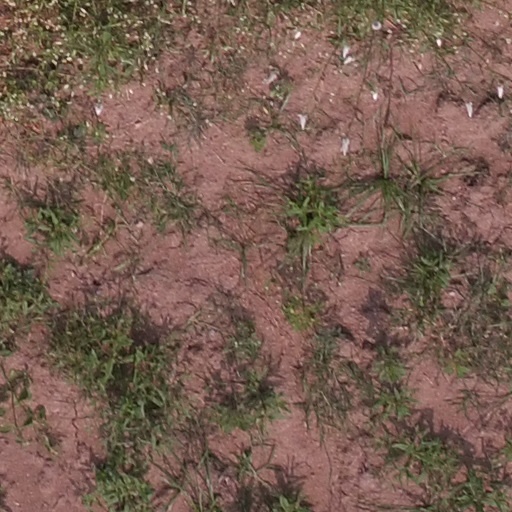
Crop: maize; corn